Republican League (Lithuania)

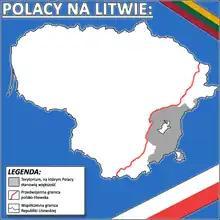
Polish population in modern Lithuania highlighted in grey

The Republican League, originally known as the Lithuanian Polish People's Party (Lithuanian: "Lietuvos lenkų liaudies partija", Polish: "Polska Partia Ludowa") was a centre-left political party in Lithuania which represented the interests of the Polish minority. It was established as a left-wing competitor to the Electoral Action of Poles in Lithuania. The party performed poorly and was disbanded in 2017.